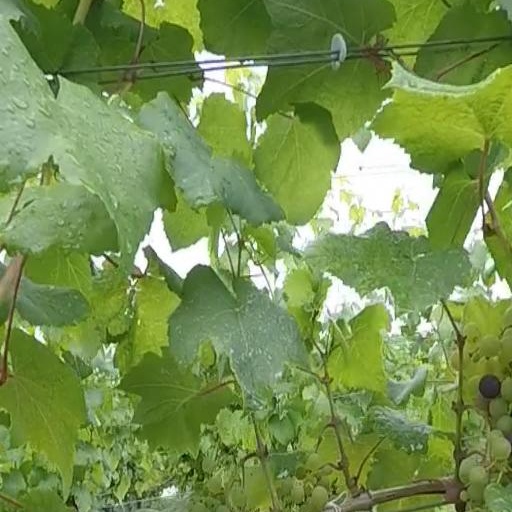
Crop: grape